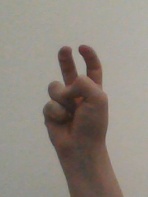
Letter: toot